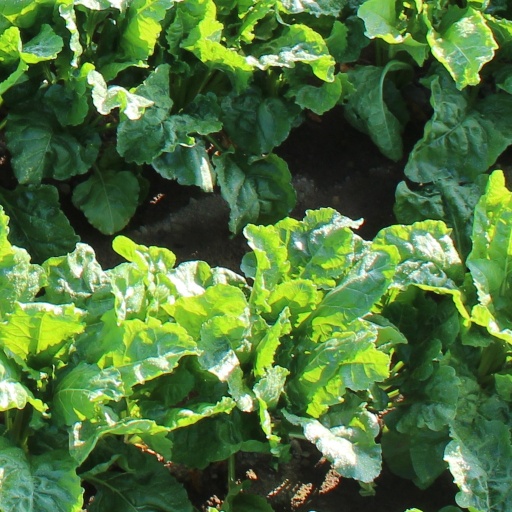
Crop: sugar beet